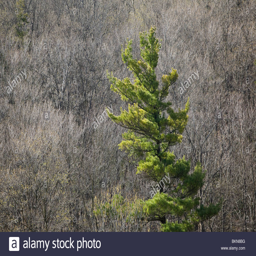
deciduous trees and evergreen tree in spring an urban wilderness